Bascom Hill

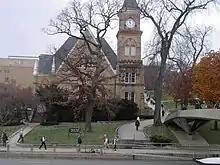
Music Hall

In 1916 a fire destroyed Bascom's dome. The building had had problems from the start due to inadequate funding - leaks and drafts and poor ventilation. In the first years, students built small fires on the basement floor to keep warm, but it was the dome that caught fire in 1916. Engineering students tried to douse the fire, but the firehoses were rotten. The rest of the building was saved only when the burning dome collapsed into a forgotten water tank beneath.